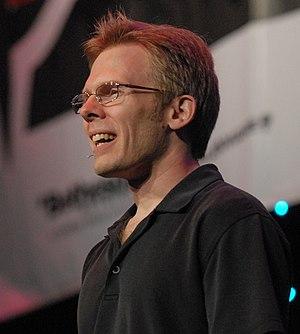
Wolfenstein 3D est un jeu vidéo de tir à la première personne développé par id Software et publié par Apogee Software le 5 mai 1992 sur MS-DOS. Il s’inspire des jeux Castle Wolfenstein et Beyond Castle Wolfenstein développés par Muse Software dans les années 1980. Le joueur y incarne l’espion B.J. Blazkowicz qui tente de s’échapper d’un château nazi, dans lequel il est emprisonné, pendant la Seconde Guerre mondiale. Pour cela, il doit explorer plusieurs niveaux pour en retrouver l’ascenseur ou le boss et combattre des ennemis à l'aide d’un couteau, d’un pistolet et des autres armes qu’il peut trouver.